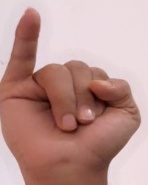
ASL sign: I